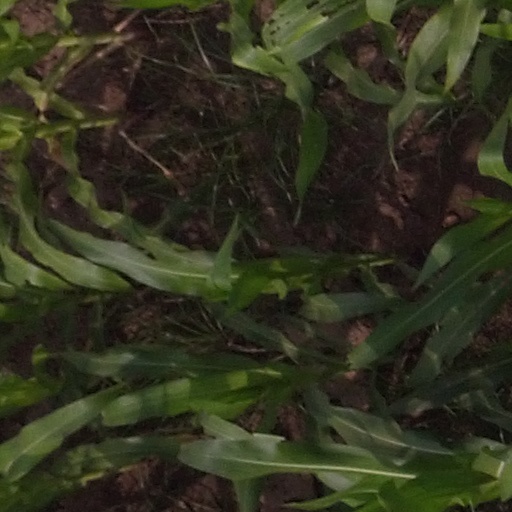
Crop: maize; corn